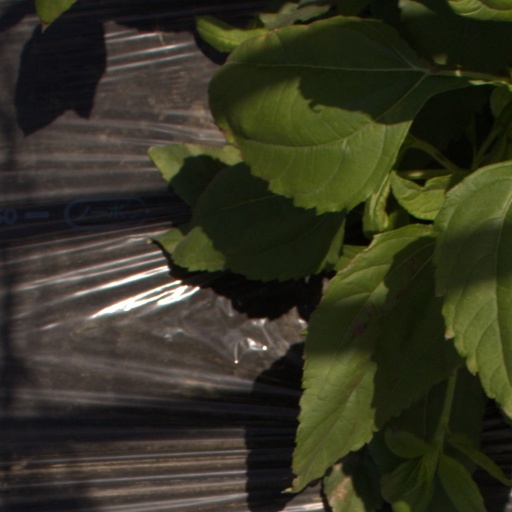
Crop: Jerusalem artichoke